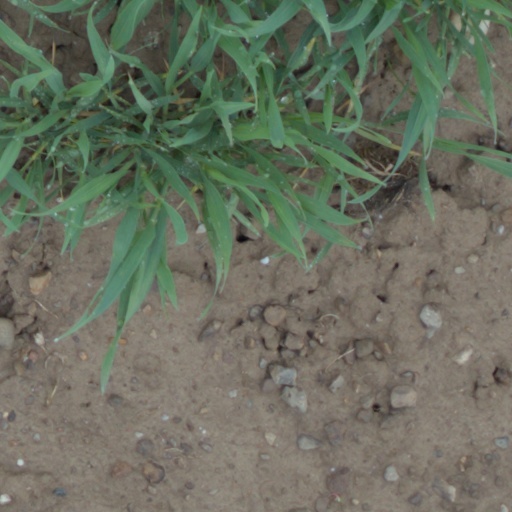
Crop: wheat